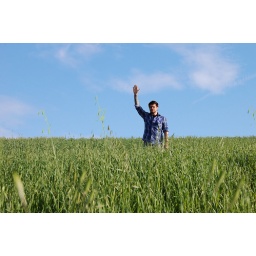
PS I did of me standing in a field. There was a wall behind me, but I replaced it with clouds.